Kallang Roar the Movie

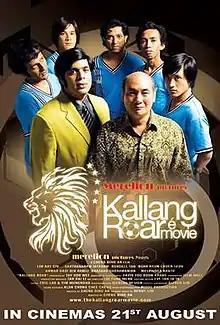
Kallang Roar the Movie

Kallang Roar the Movie is a 2008 sports film on Singapore national football team’s legendary coach Choo Seng Quee (played by Lim Kay Siu). The film shows the events leading up to Singapore winning the Malaysia Cup in 1977, including the epic semi-final match against Selangor and the final against Penang.